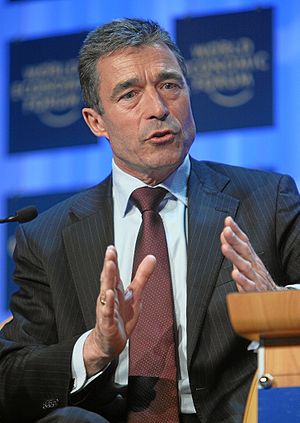
NATO / Politisk struktur
NATO's generalsekretær fra 1. august 2009 - 1. oktober 2014[73] Anders Fogh Rasmussen
NATO er en international organisation for politisk og militært forsvarssamarbejde omkring den nordlige del af Atlanterhavet, som blev etableret i 1949 med de allierede krigspartnere USA, Storbritannien og Frankrig som de drivende kræfter.